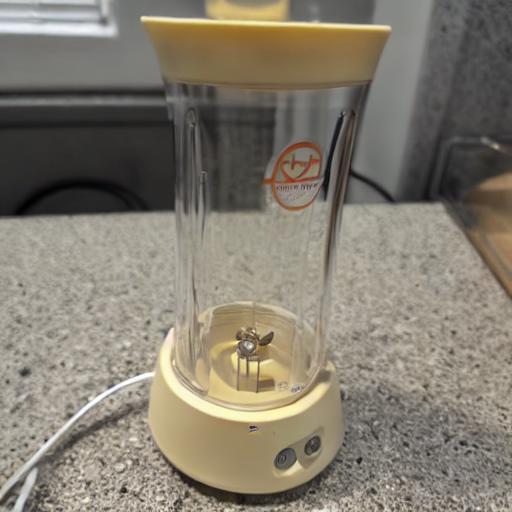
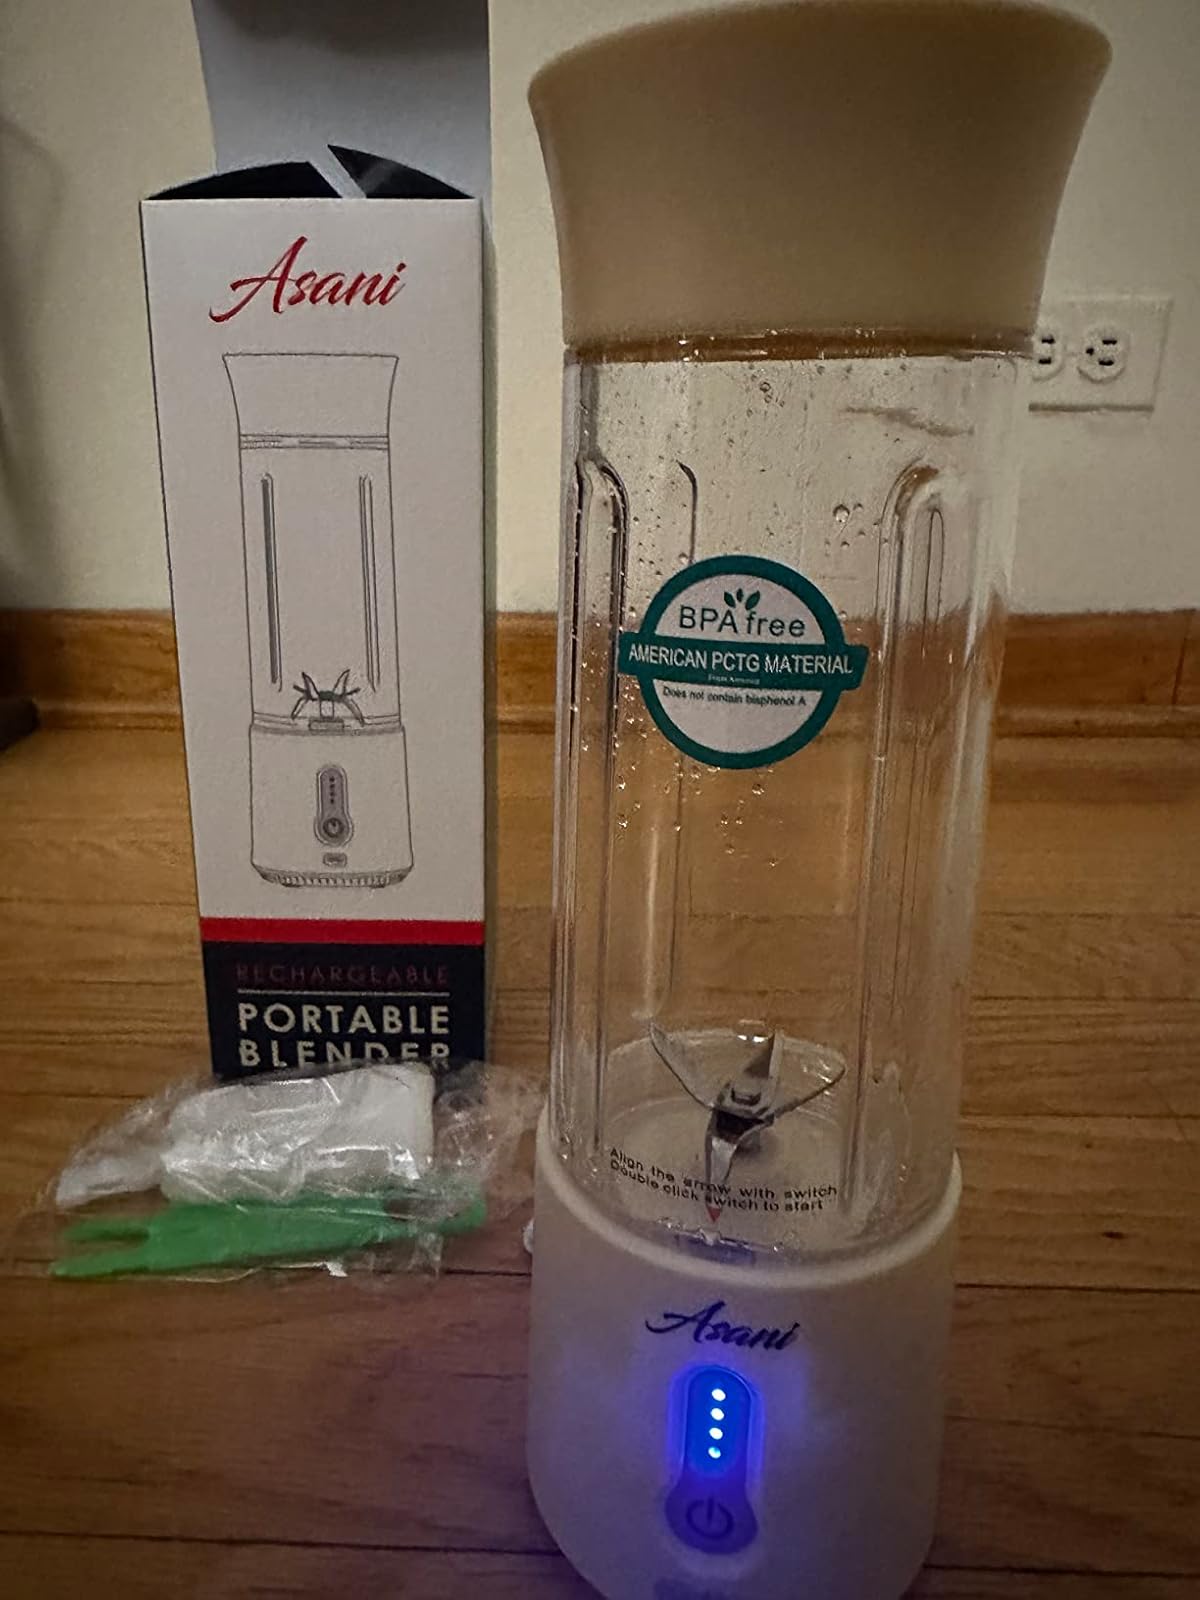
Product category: items_blender
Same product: no